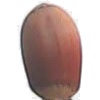
Label: hazelnut